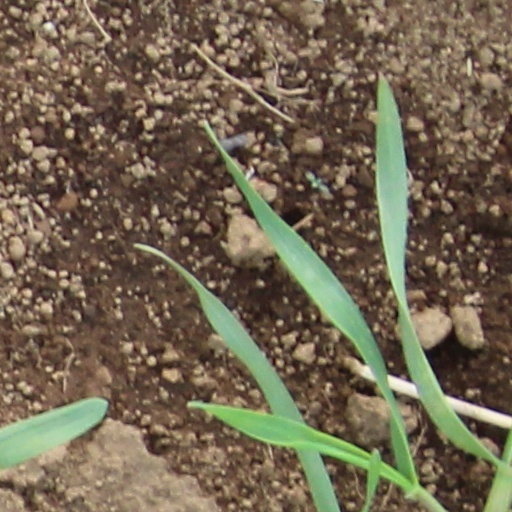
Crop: wheat